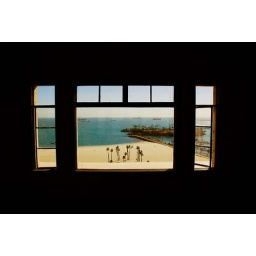
A view of the beach from a window in the Villa Riveria building in Long Beach, CA, in the old postcard style.